Xu Shilin (character)

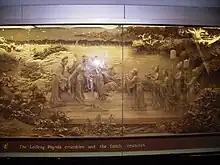
A wood relief decoration in the Leifeng Tower, Hangzhou

The shadow puppetry play "Leifeng Pagoda" repeatedly emphasizes that White Snake Lady's son, Xu Shilin, is the incarnation of Kuixing (the God of Literature), widely revered in ancient China as the deity governing literary success. However, in Sichuan, alongside the belief in Kuixing, there is also a strong devotion to another deity associated with literary success, known as Wenchangshen, said to have originated from the serpent spirit. The portrayal of White Snake Lady's son as Kuixing while the folk deity worshipped in Sichuan is a serpent spirit is not coincidental. It appears that the author of "Leifeng Pagoda" integrated external influences while adhering to the local customs of Sichuan, thereby enhancing Xu Shilin's character and strengthening his mythology.